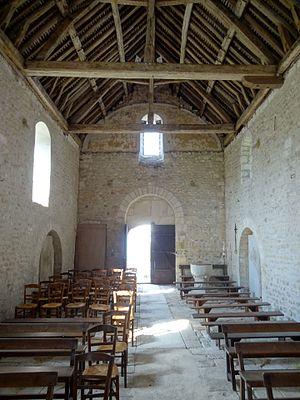
Intérieur de l'église - voir titre.
L'église Saint-Martin est une église catholique paroissiale située au hameau de Noël-Saint-Martin, à Villeneuve-sur-Verberie, dans l'Oise, en France. Elle fait partie de la dotation initiale du prieuré Saint-Martin-des-Champs de Paris en 1096, puis est transmise à sa filiale, le prieuré de Saint-Nicolas-d'Acy, dix ans plus tard. L'église est toutefois de fondation beaucoup plus ancienne, car sa nef est datable de la seconde moitié du XIᵉ siècle, et son clocher du dernier quart du même siècle. La nef, qui était initialement dépourvue de bas-côtés et n'a jamais été voûtée, est la seule sur la rive gauche de l'Oise qui présente un petit appareil régulier en silex, comme fréquemment dans le Beauvaisis. Le clocher, dont l'étage supérieur s'est effondré vers 1660/62, semble copié sur son proche voisin de Rhuis. En tant qu'église de l'une des paroisses les plus petites de l'ancien diocèse de Soissons, qui n'est plus qu'un hameau depuis 1825, l'édifice est de très modestes dimensions.